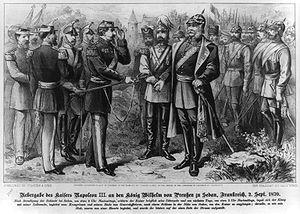
Reddition de l'empereur Napoléon III au roi Wilhelm de Prusse à Sedan le 2 septembre 1870
22 janvier : Lobengula s’empare du pouvoir au Matabélé après deux ans de guerre civile après la mort de son père Mosélékatsé, roi des Ndébélé.